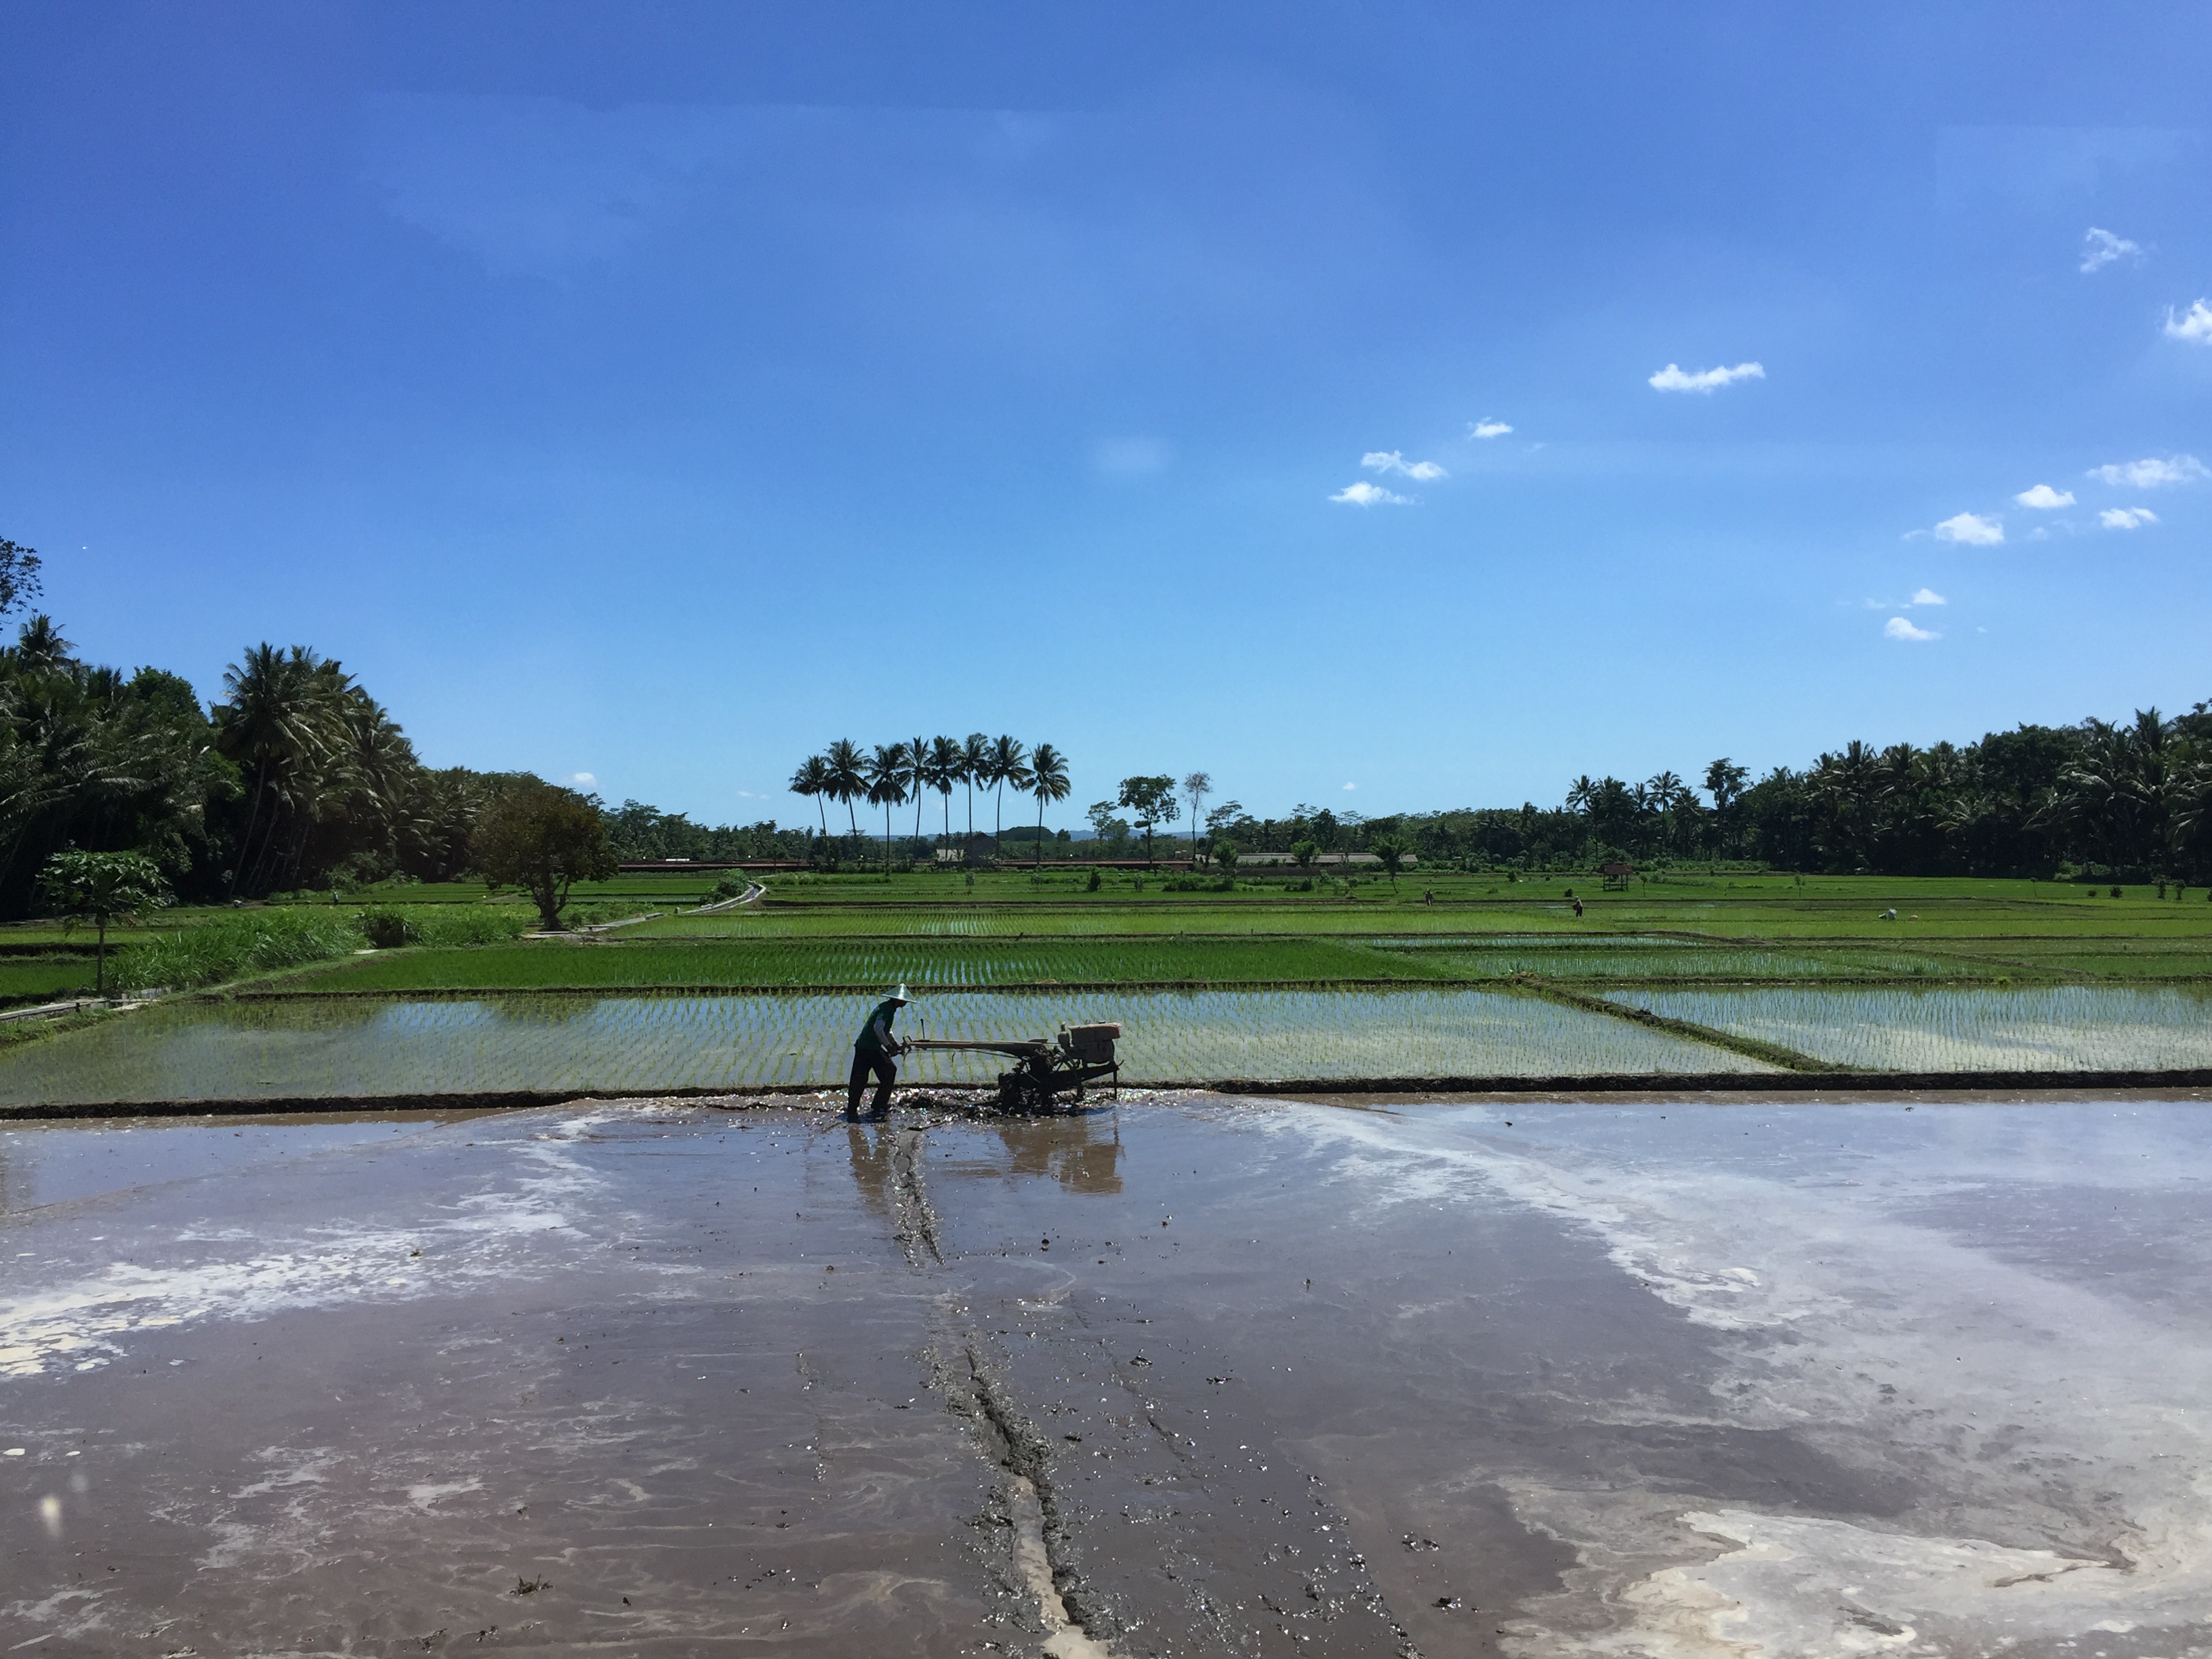
river, reservoir, wetland, rural area, paddy field, sport venue